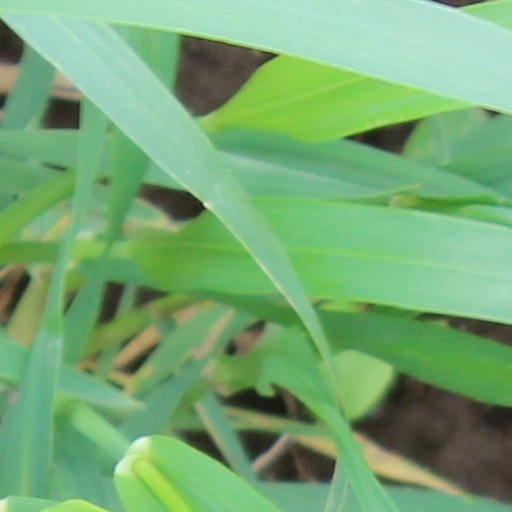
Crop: wheat